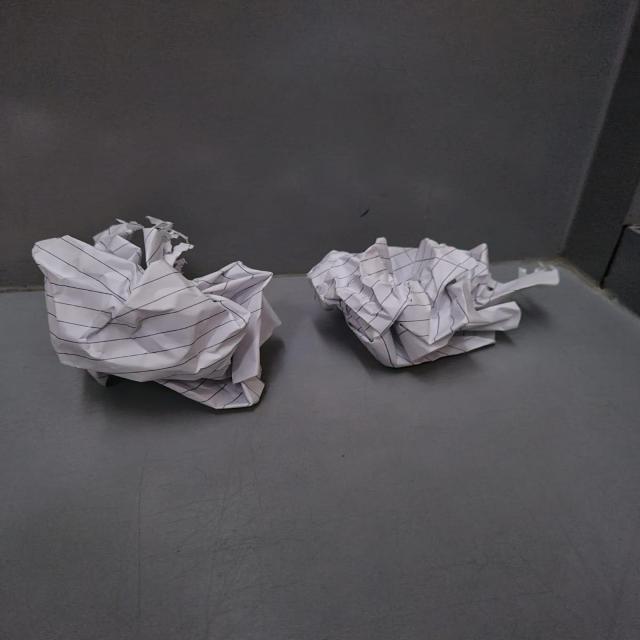
Label: tissues